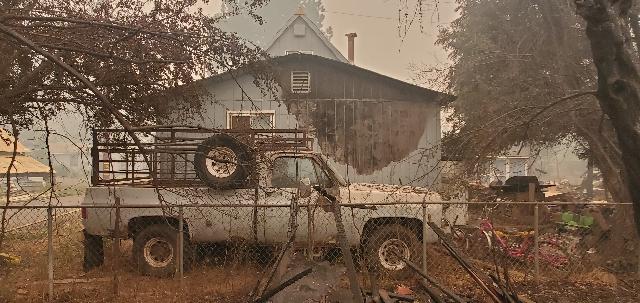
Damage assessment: affected